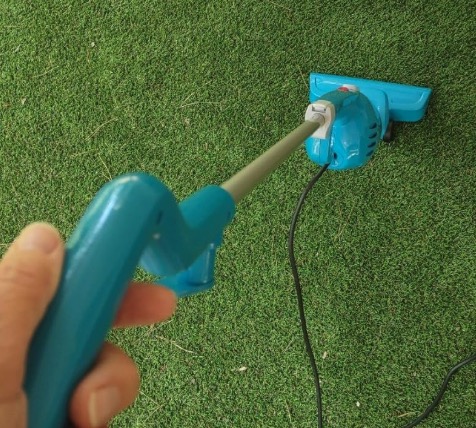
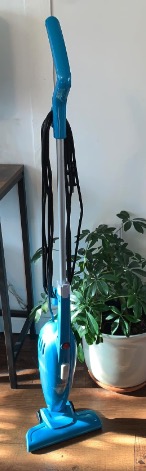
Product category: items_vacuum
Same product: yes